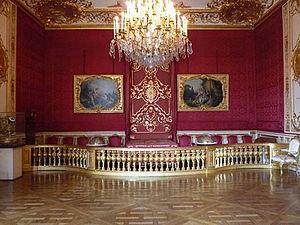
Hôtel de Soubise- Archives nationales (France)
L'hôtel de Soubise, anciennement hôtel de Clisson puis hôtel de Guise, est un hôtel particulier parisien situé au coin de l'actuelle rue des Francs-Bourgeois et de la rue des Archives dans le 3ᵉ arrondissement de Paris. L'hôtel, aujourd'hui classé, fait désormais partie des Archives nationales.
Les Archives nationales conservent les archives des organes centraux de l’État français, exception faite des fonds du ministère des Armées, du ministère de Finances et de celui des Affaires étrangères. Elles ont été créées par décret de l'Assemblée constituante en 1790.